Aldershot

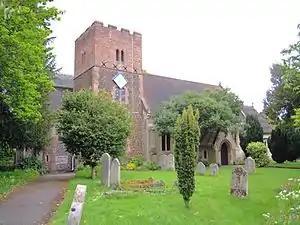
Church of St Michael the Archangel

The Church of St Michael the Archangel is the parish church for the town and dates to the 12th century with later additions. There was almost certainly an earlier church on the site. Cistercian monks from the nearby Waverley Abbey established granges or farms on their outlying estates, including one at Aldershot by 1175 for sheep grazing. We do not know when monks from the Abbey first came to Aldershot but the first documentary evidence is from 1287 when the Crondall Rental records that at 'Alreshate the Monks of Waverlye hold 31 acres of encroachment'. This area ran from the church of St Michael's down to the area around the present Brickfields Country Park while the grange itself was near the church. John Norden's map of Hampshire, published in the 1607 edition of William Camden's "Britannia", indicates that Aldershot was a market town.